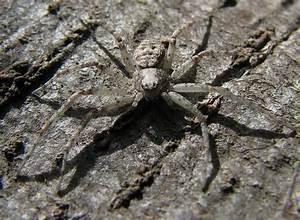
spider